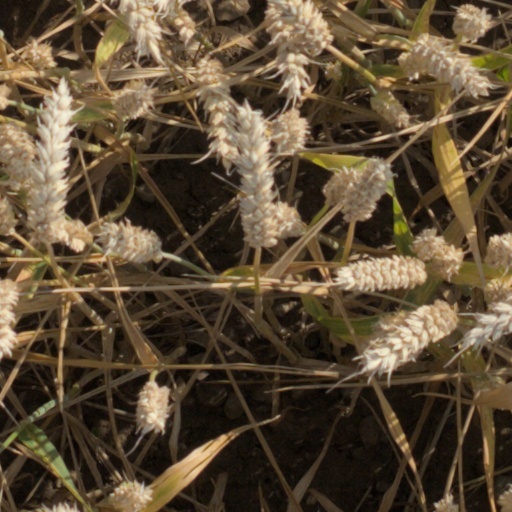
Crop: wheat